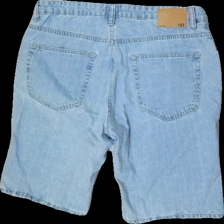
View: back
Type: Shorts
Category: Men
Brand: Lager 157
Colors: Blue
Material: 100% Cotton
Cut: Regular
Size: XL
Season: All
Trend: Denim
Price range: 50-100
Recommended usage: Reuse
Description: Jeans shorts